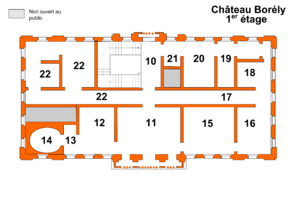
Plan du Premier étage du château Borély à Marseille où se trouve le Musée des Arts décoratifs de la faïence et de la Mode, réalisé avec Inkscape à partir du plan du musée et d'autres plan
Le musée des Arts décoratifs, de la Faïence et de la Mode, ouvert au public depuis le 15 juin 2013 dans le château Borély, se situe au nᵒ 134 avenue Clot-Bey à Marseille.